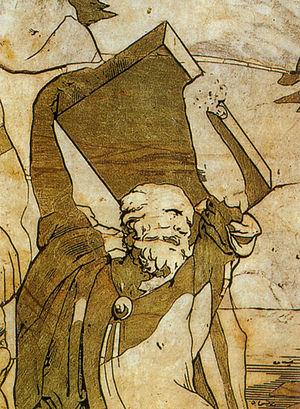
Le pavement du Duomo de Sienne est un des exemples les plus étendus et les plus appréciés d'un ensemble de marqueteries de marbre, un projet décoratif qui s'est étalé sur six siècles, du XIVᵉ au XIXᵉ siècle. Comme la construction de la cathédrale, l'histoire du pavement se mêle étroitement à celle de la cité et de l'école artistique siennoise. Les Siennois n'ont d'ailleurs jamais lésiné, au cours des siècles, quant aux moyens mis en œuvre, d'abord pour sa création, puis pour sa préservation. Composé de plus de soixante scènes, il est généralement recouvert, dans les zones les plus fréquentées, par des feuilles de masonite, sauf une fois par an, pendant un mois environ, entre septembre et octobre.